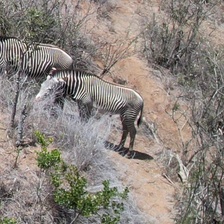
Pose orientation: left